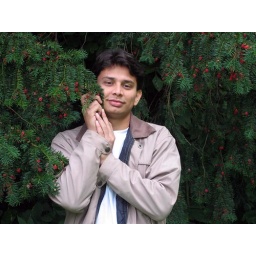
At Heidelberg park. The red fruit like forbidden like it was for Adam in Eden.